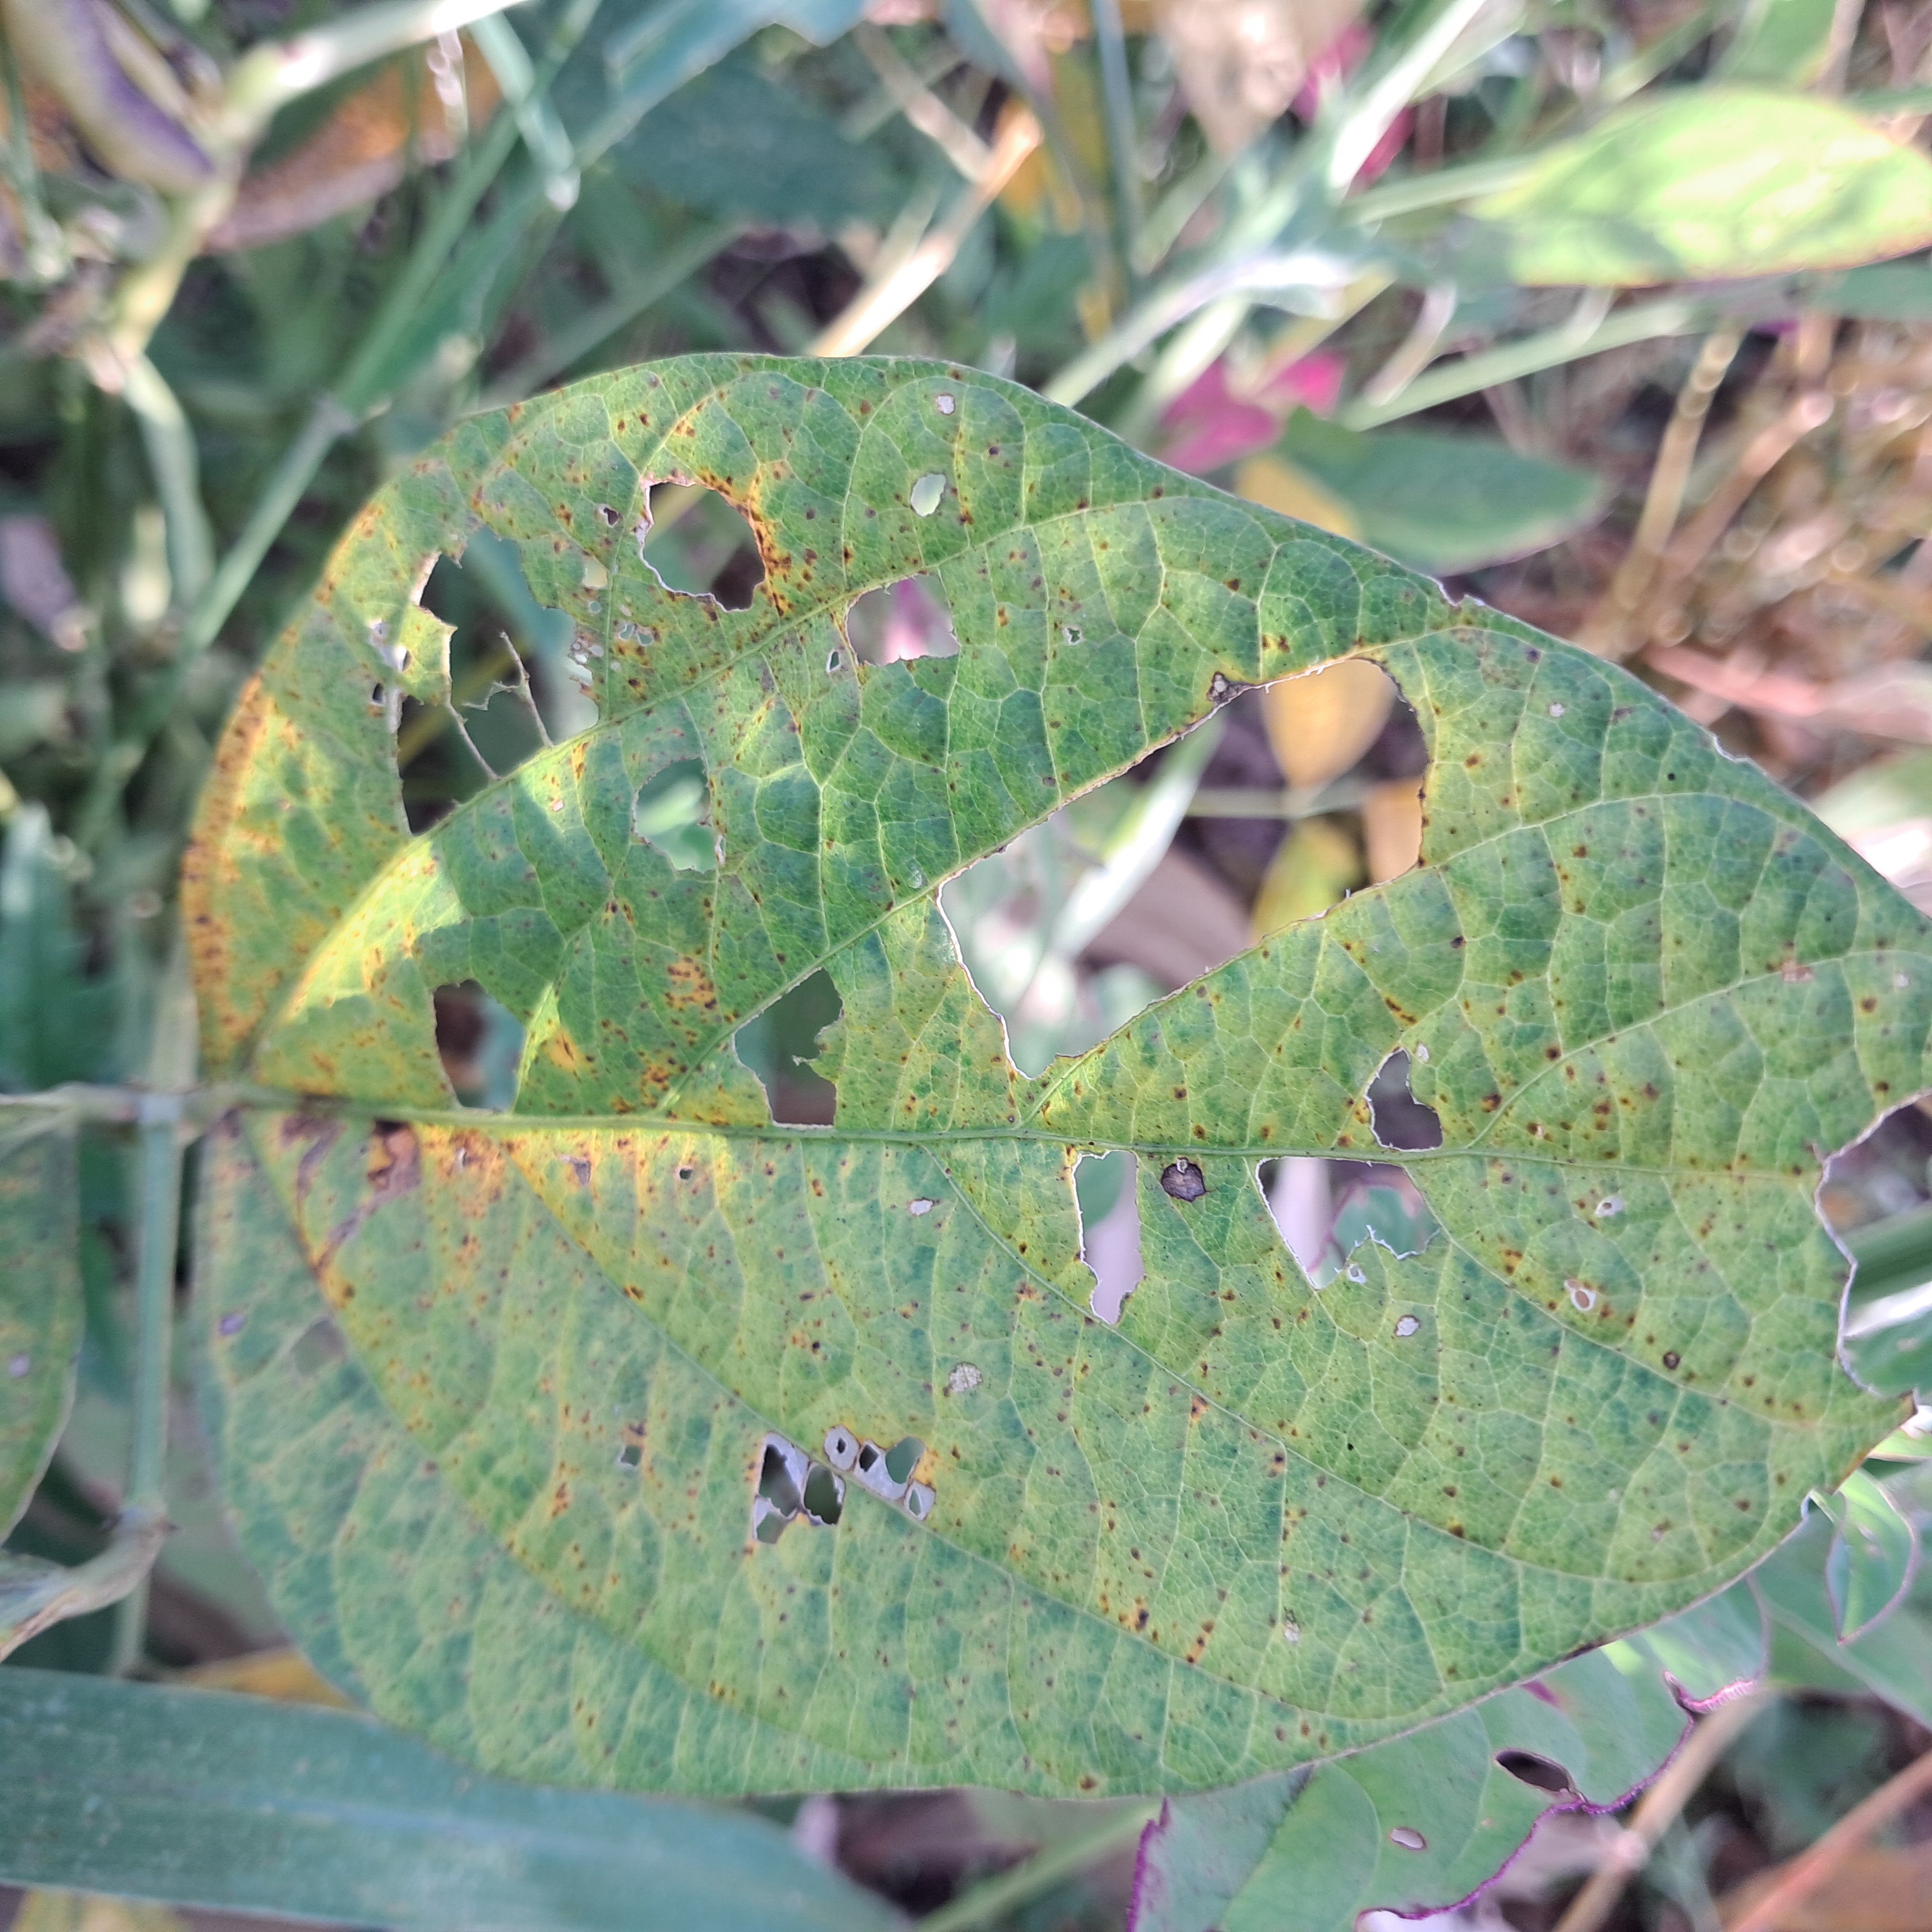
Label: Caterpillar_Semilooper_Pest